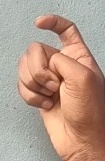
ASL sign: X